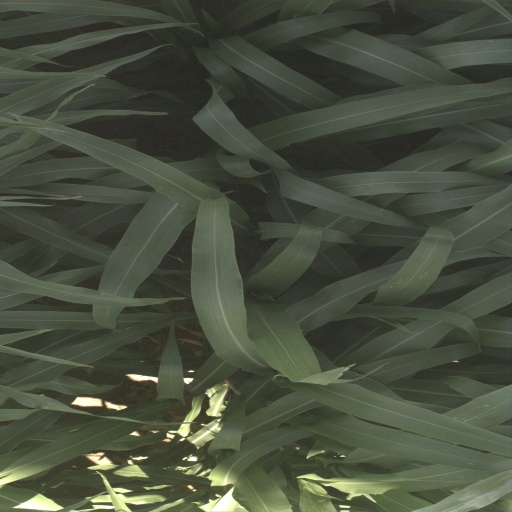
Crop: sorghum